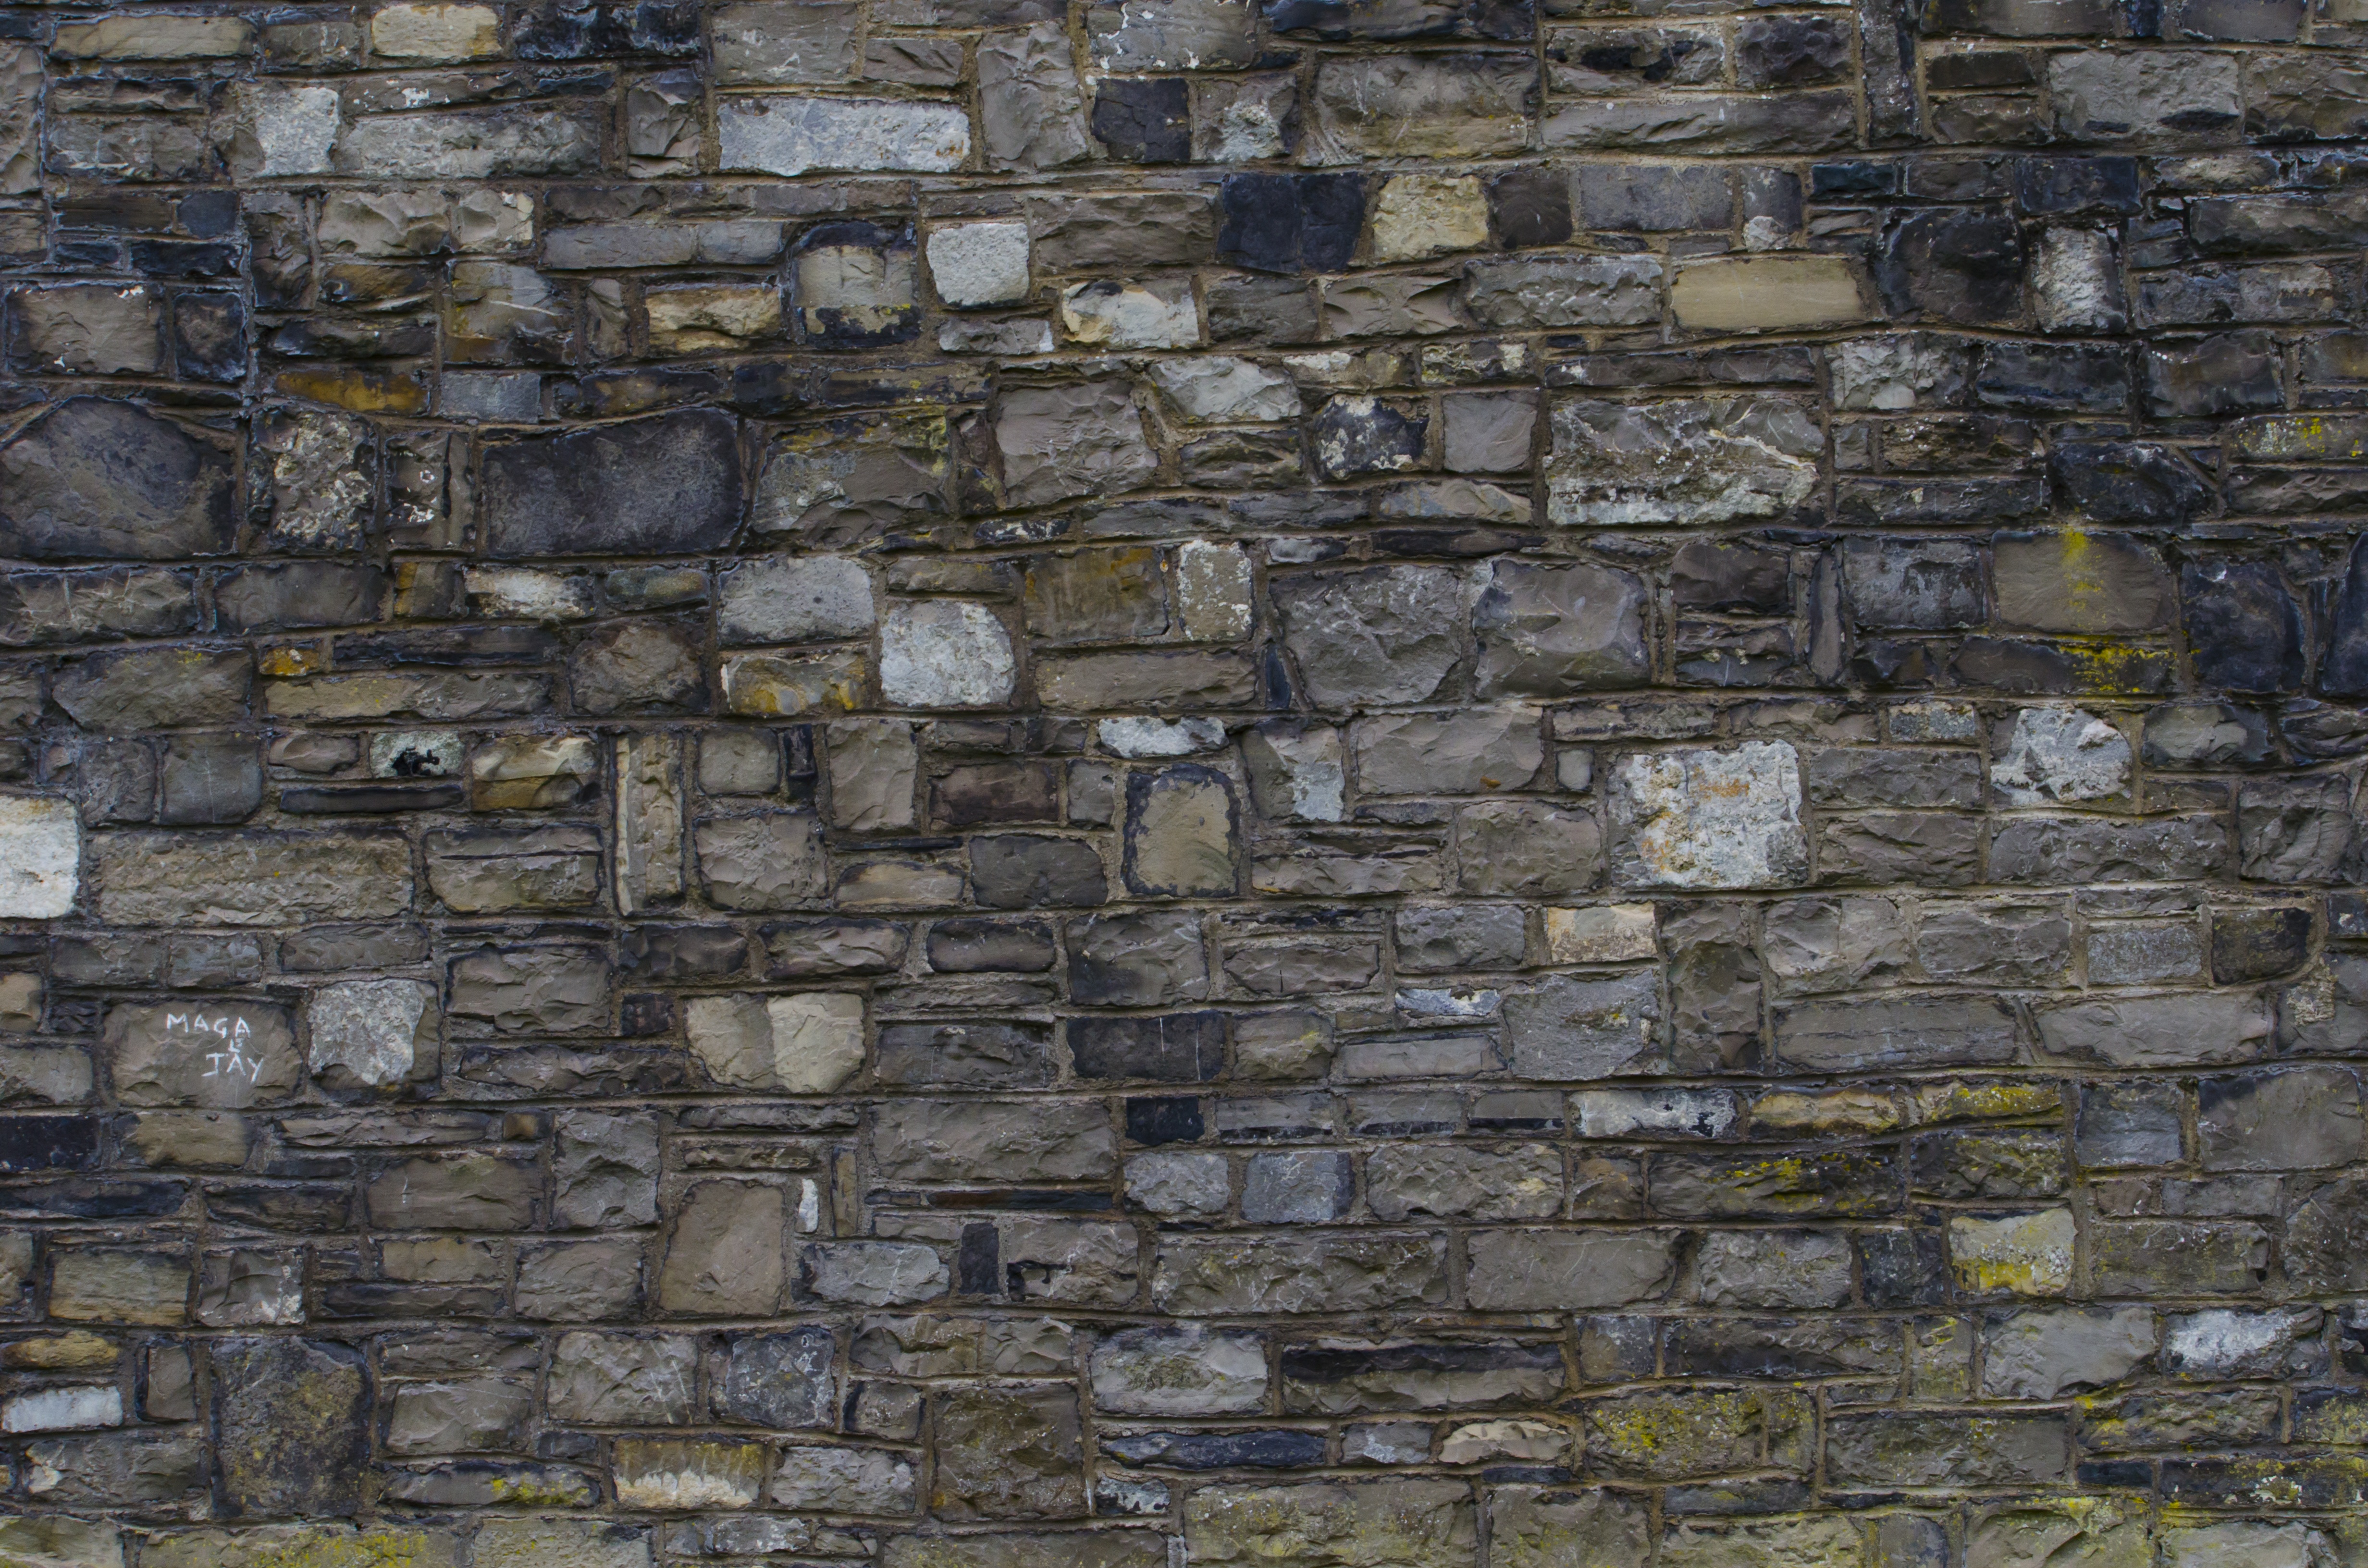
rock, fence, texture, building, wall, moss, stone wall, brick, material, ruins, brickwork, the stones, flooring